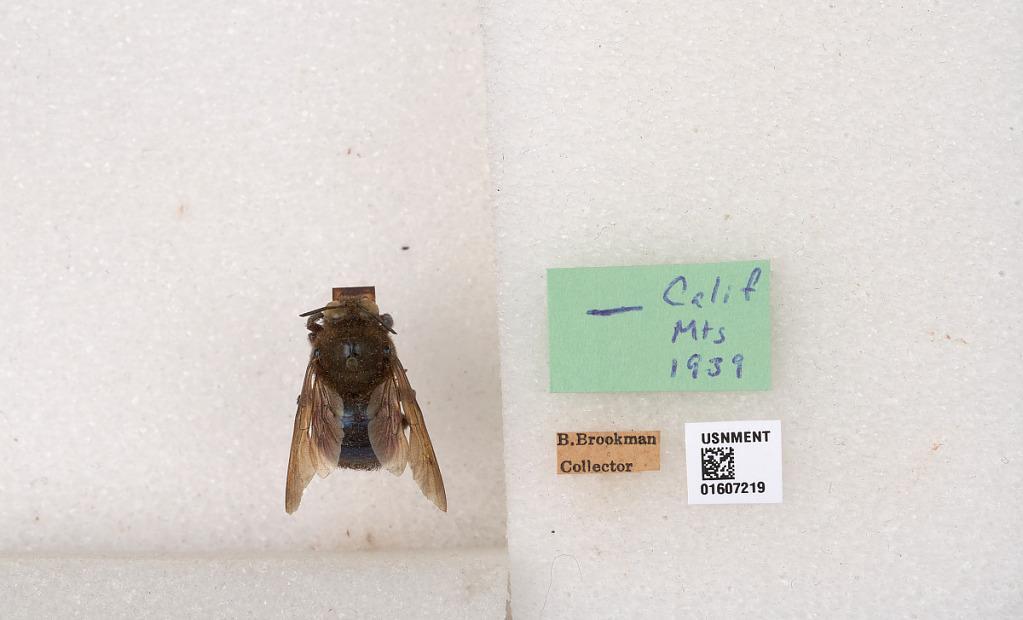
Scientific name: Xylocopa (Xylocopoides) californica diamesa Hurd
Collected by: B. Brookman
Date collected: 1939-1-1
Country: United States
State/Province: California
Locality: Calif Mts
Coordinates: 41.3188, -122.317